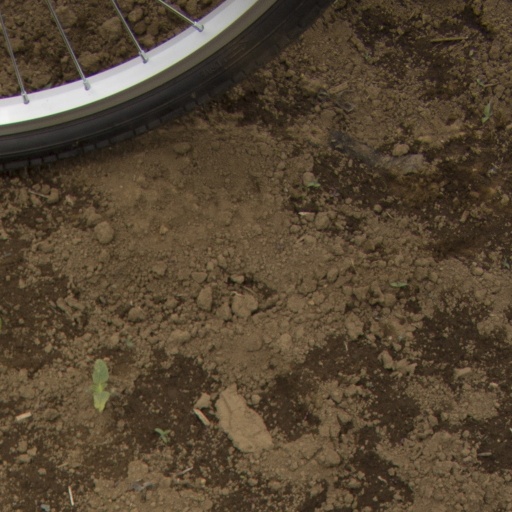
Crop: Jerusalem artichoke